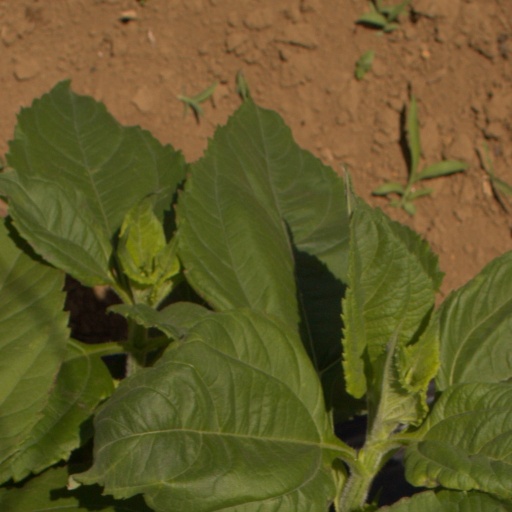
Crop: Jerusalem artichoke